Corin Hardy

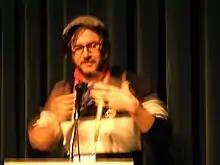
Corin Hardy at the 2015 Sundance Film Festival in Utah

Corin Hardy (born 6 January 1975) is an English film director. He made his directorial debut with the 2015 horror film "The Hallow", which he also co-wrote.